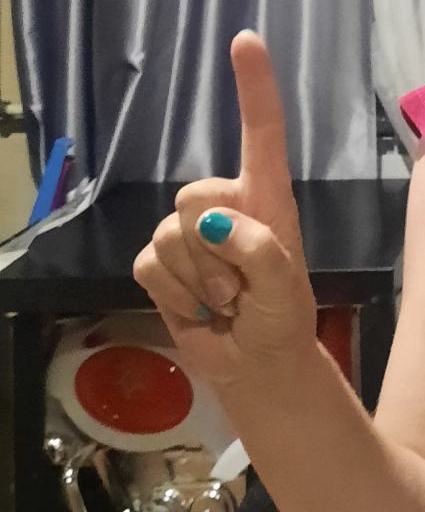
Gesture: one